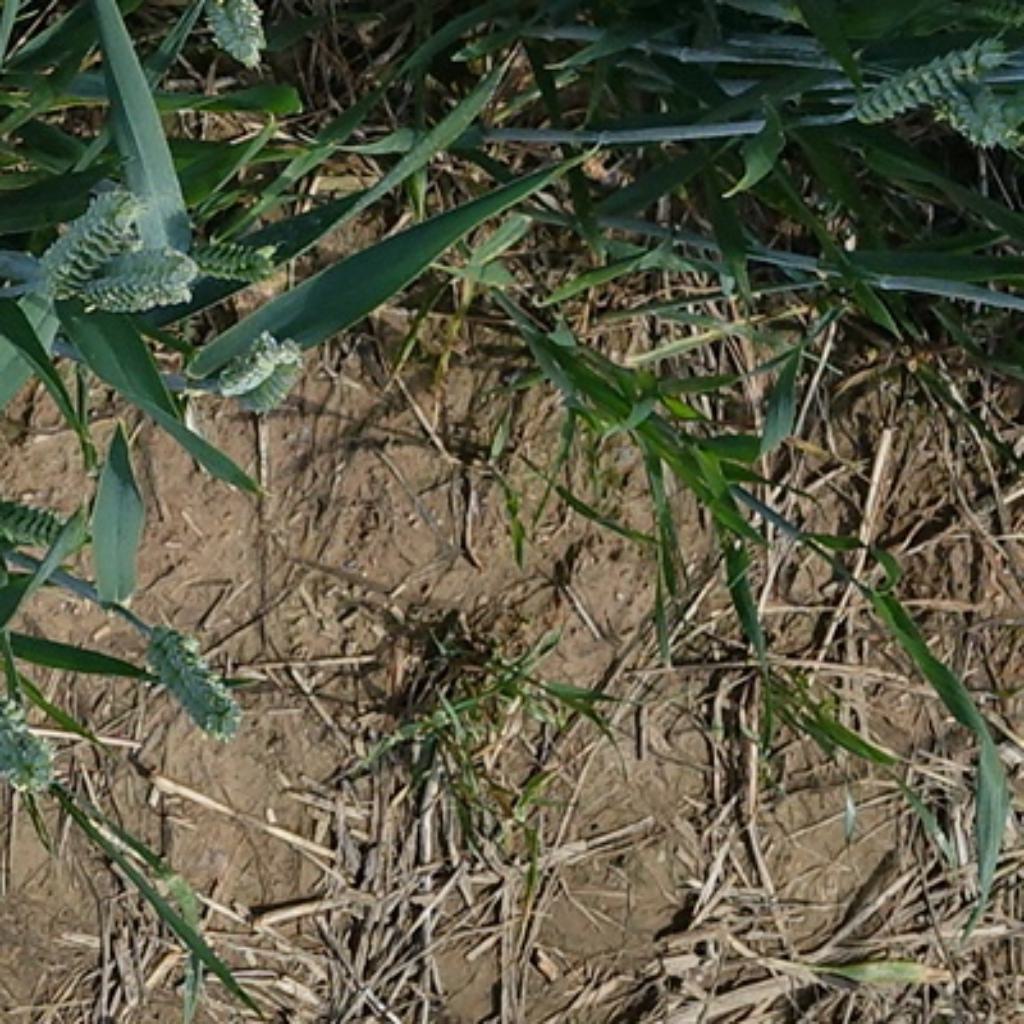
Country: France
Location: VLB
Wheat development stage: Filling